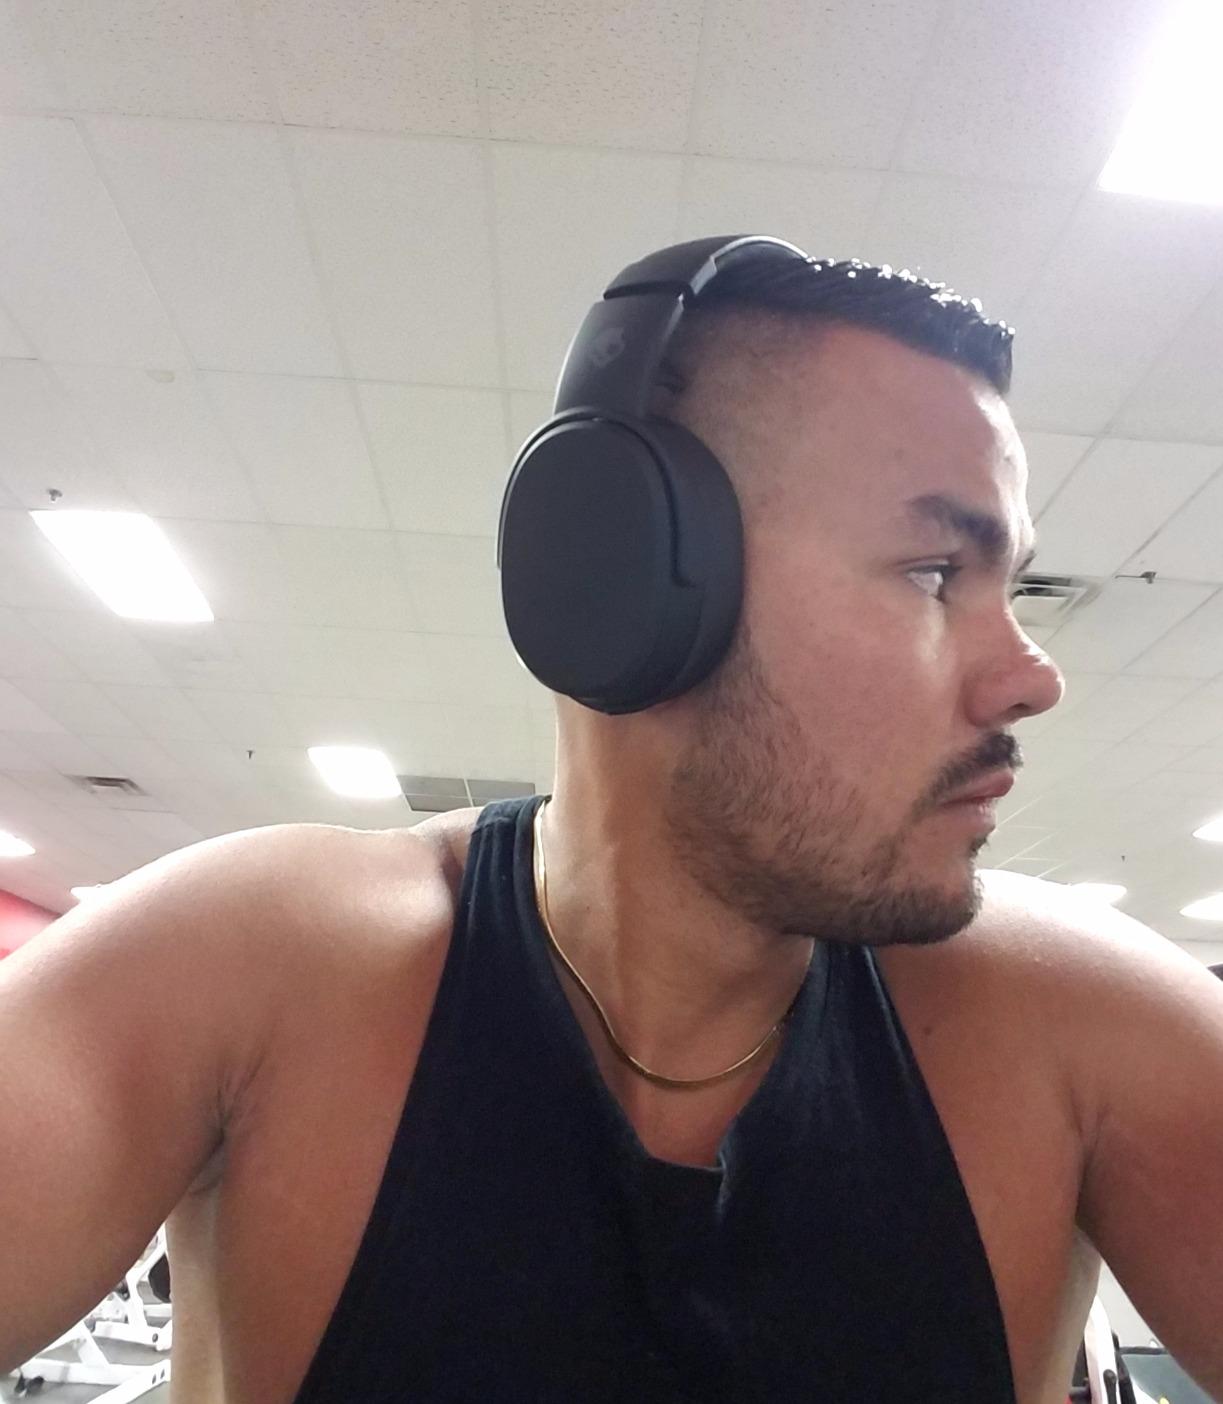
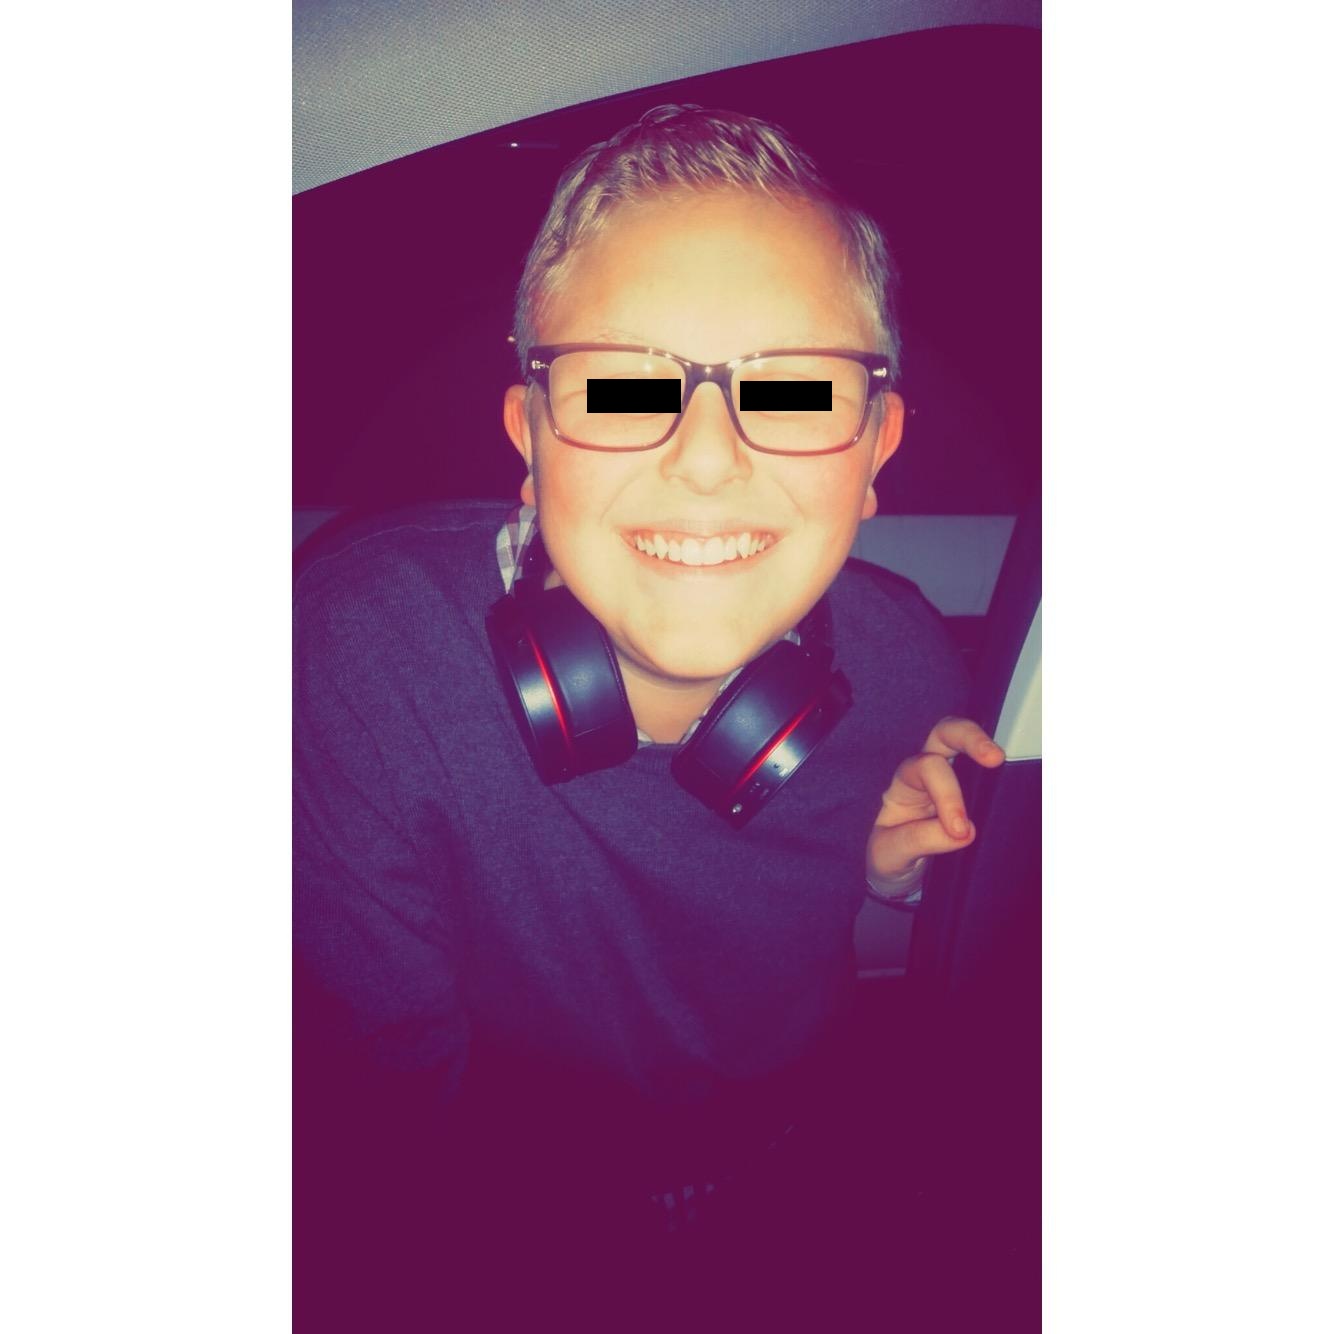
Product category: headphones
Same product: no